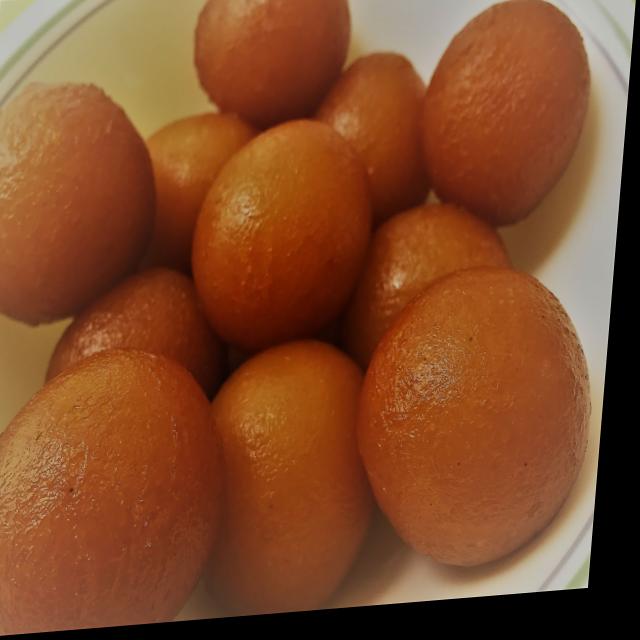
Dish: gulab_jamun